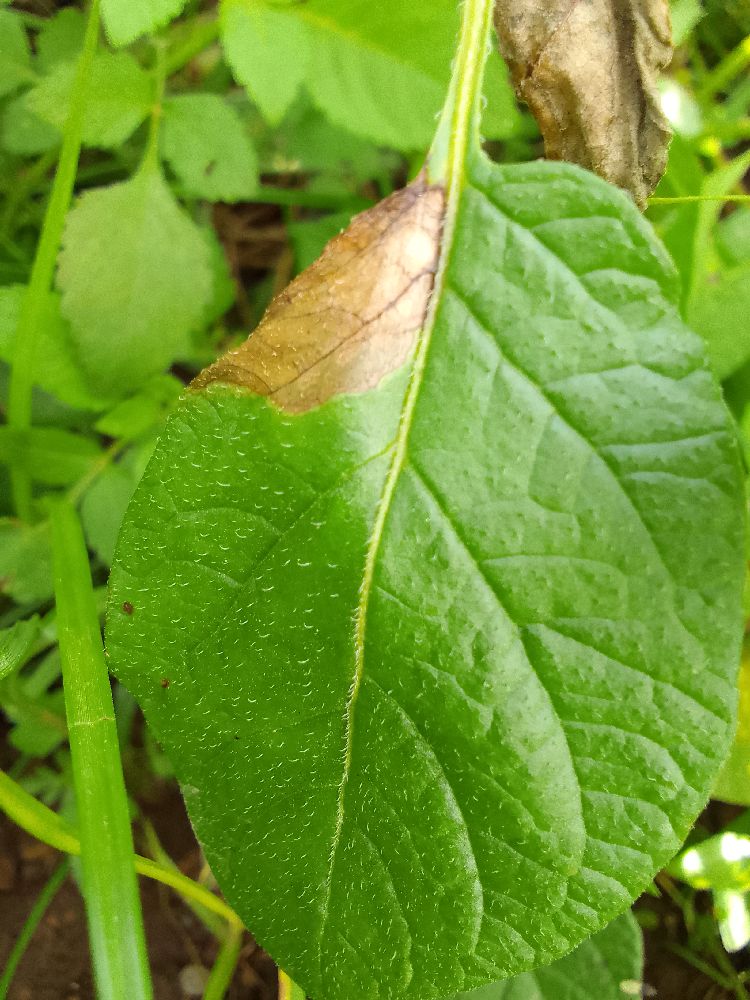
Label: Late blight